Margarita Latin American and Caribbean Film Festival

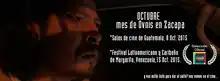
A banner of "Octubre Mes de Ovnis", saying it will be shown at the festival in its 2015 edition

It began in 2008, started through the Cinema and Audiovisual Media Platform of Venezuela's Ministry of Culture, with the national film distributor Amazonia Films organizing the awards. It takes place during the month of October of each year on Margarita Island. Its main award is the Golden Pelican.